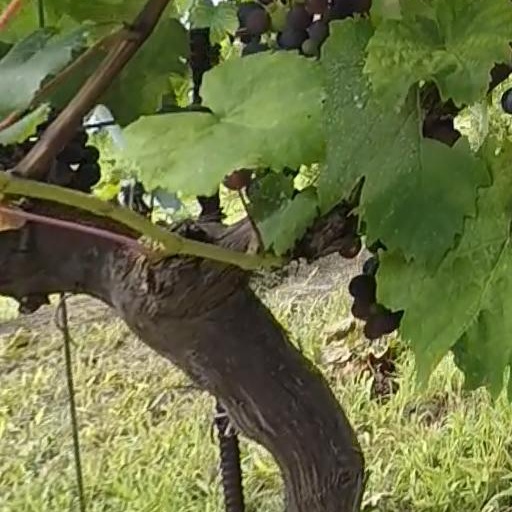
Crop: grape